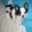
Label: dog